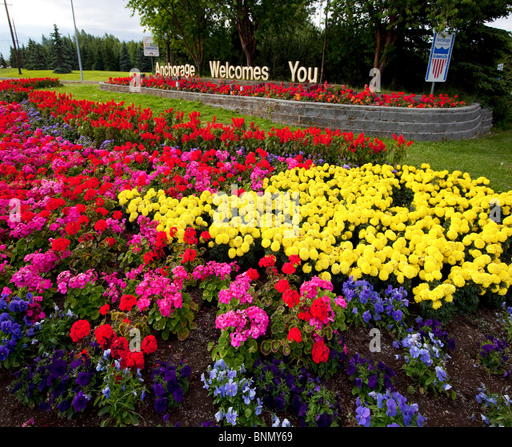
colorful flower bed and a * anchorage welcomes you * sign during summer